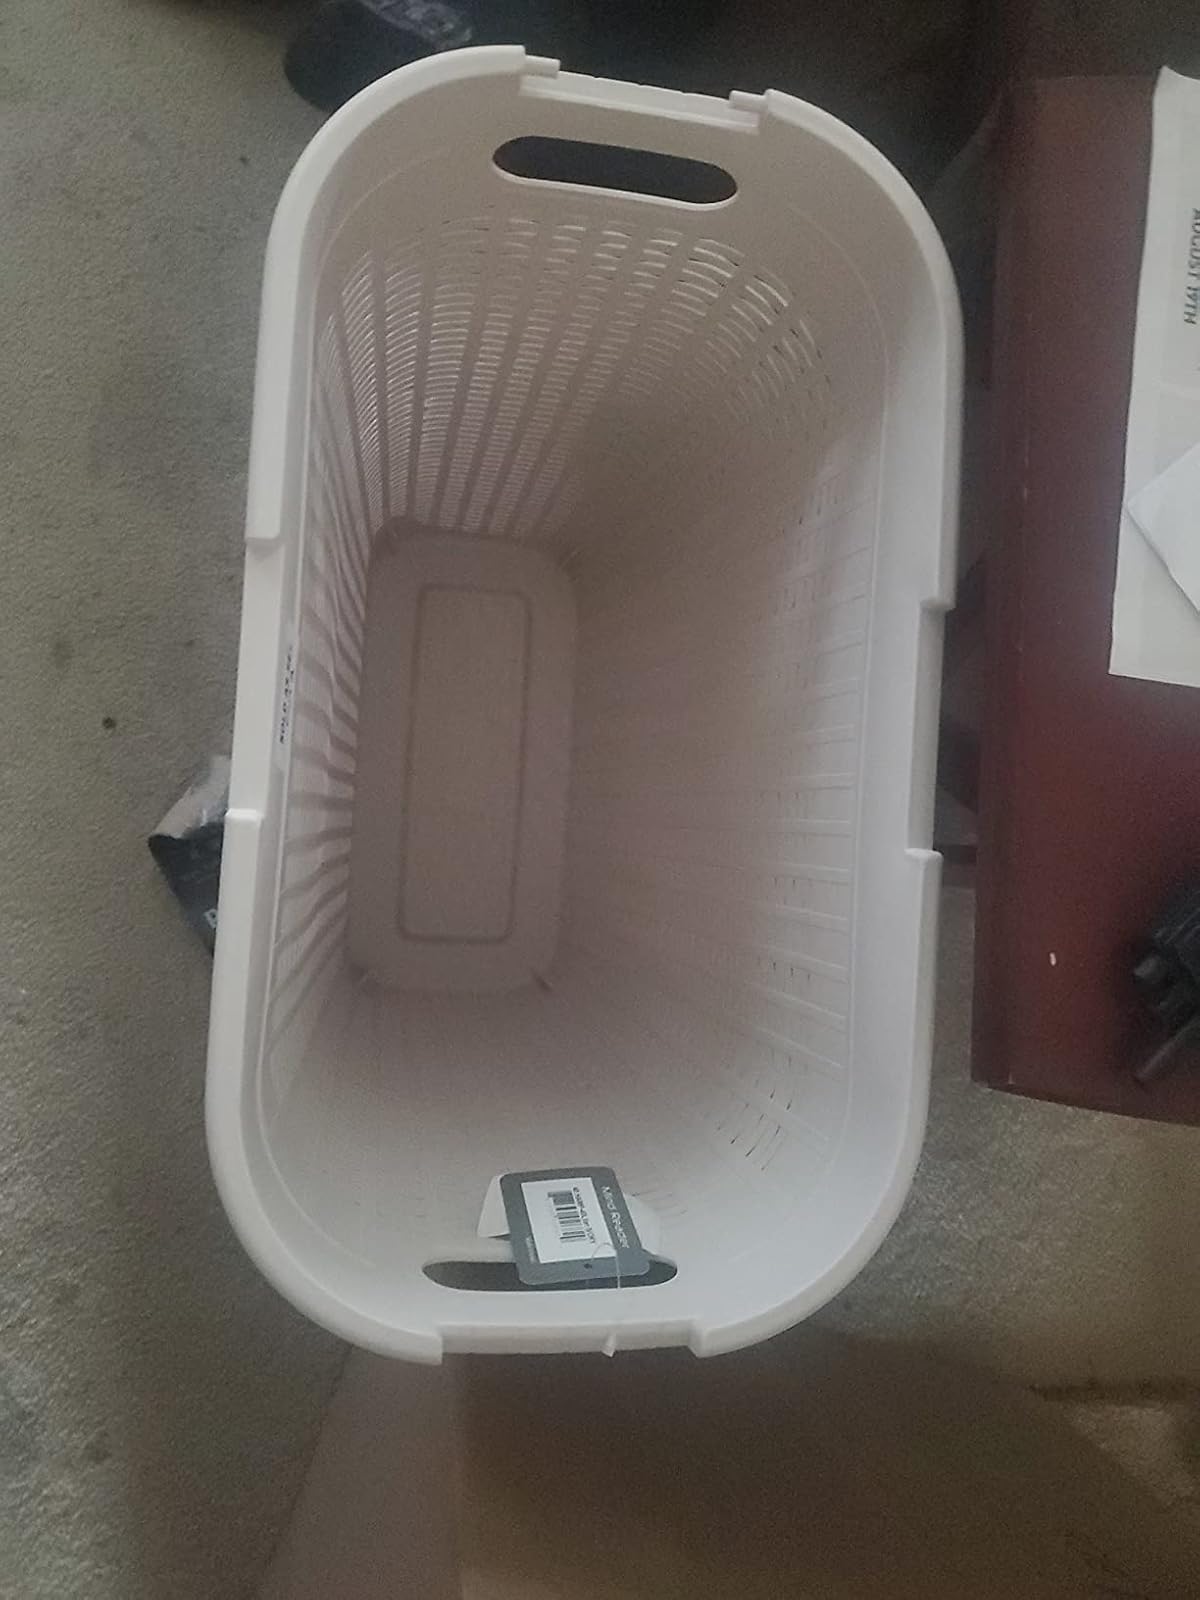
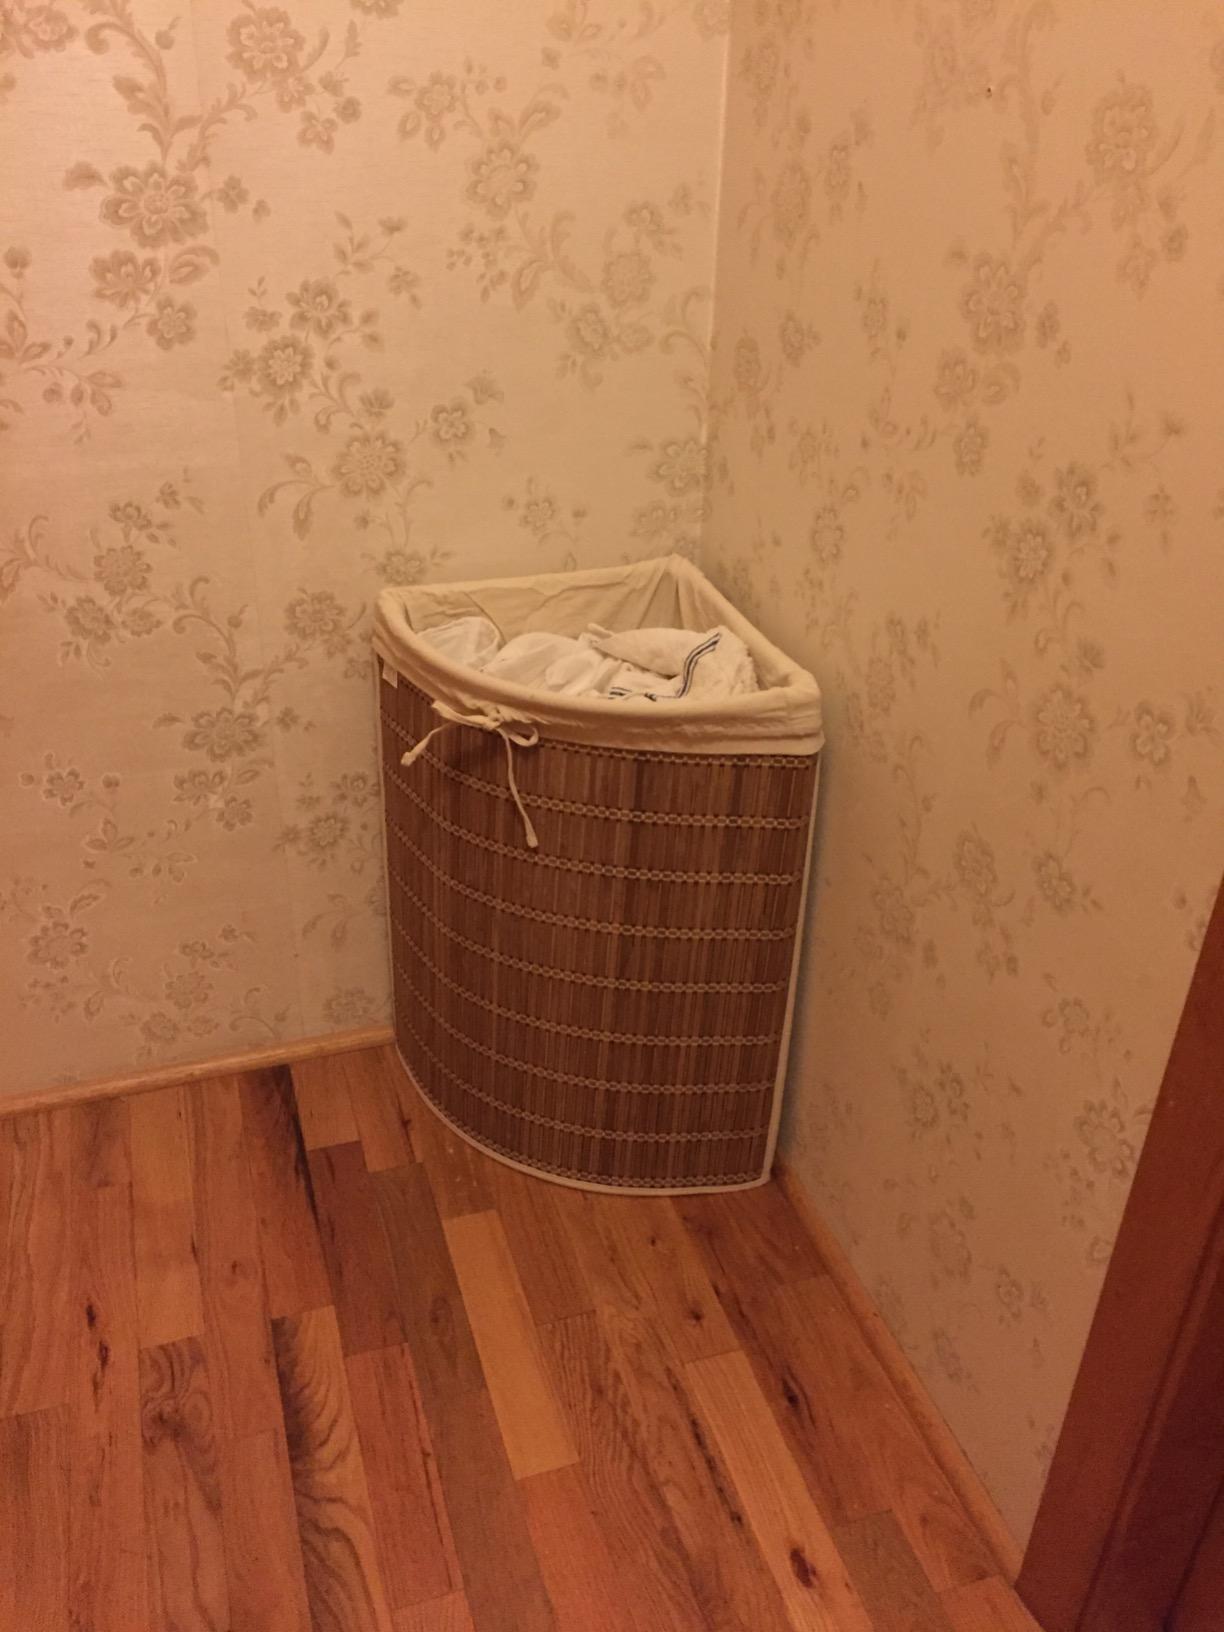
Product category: items_hamper
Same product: no